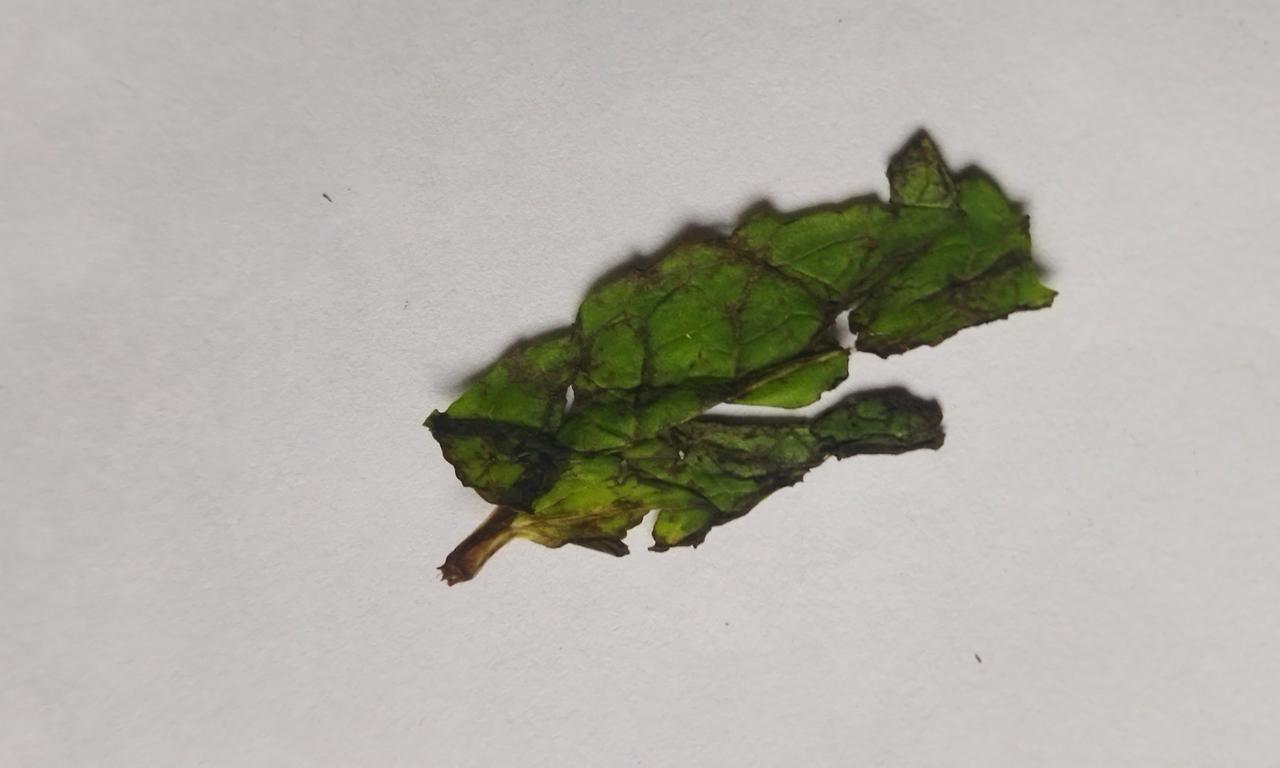
Label: Spoiled